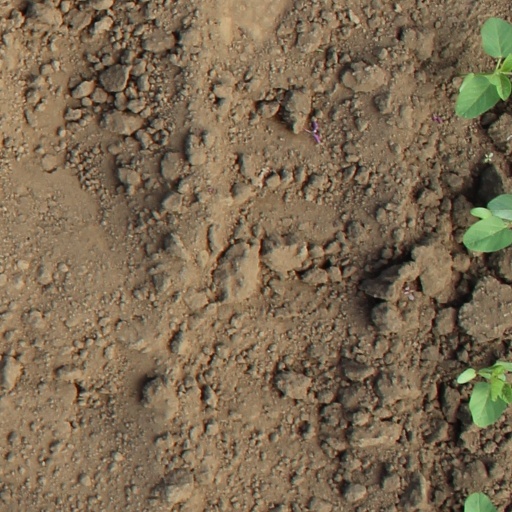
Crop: soybean